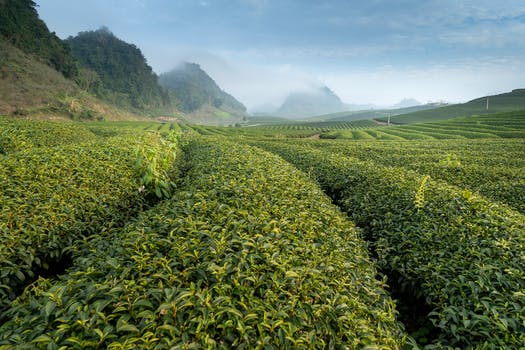
Label: No Watermark